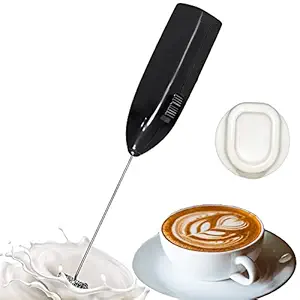
WIDEWINGS Electric Handheld Milk Wand Mixer Frother for Latte Coffee Hot Milk
Category: Home&Kitchen
Price: 259 (list price: 999)
Rating: 4 (43 ratings)
About this product: The battery operated milk frother is easy to control and easy to clean, use with 2 AA batteries. Handheld version makes the frother easy to use by hand. Battery operated milk frother will be very easy to install.|15 seconds is enough to make cup of frothy drink by this milk frother, you can use it as coffee frother, latte frother, foam maker, hot chocolate maker, matcha whisk and other drink blender. Note Not recommended for heavy usage|WIDEWINGS milk frother can be used for cappuccino, caffè latte, hot chocolate, frappè, milkshake and any other drinks. It’s easy to make drinks by this milk frother handheld version.|Not Included for safety , please insert new batteries in opposite direction only|OPERATED BY AA 1.5 V x 2 Batteries (NOT included) & Color send as per availabilty.